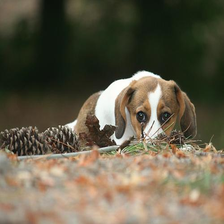
Species: dog
Breed: beagle